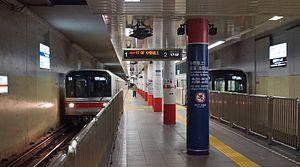
Hōnanchō est une station du métro de Tokyo sur la ligne Marunouchi dans l'arrondissement de Suginami à Tokyo. Elle est exploitée par le Tokyo Metro.